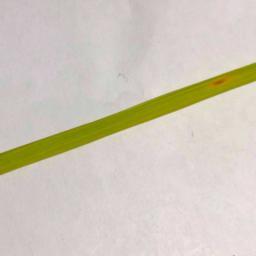
Label: Rice___Brown_Spot